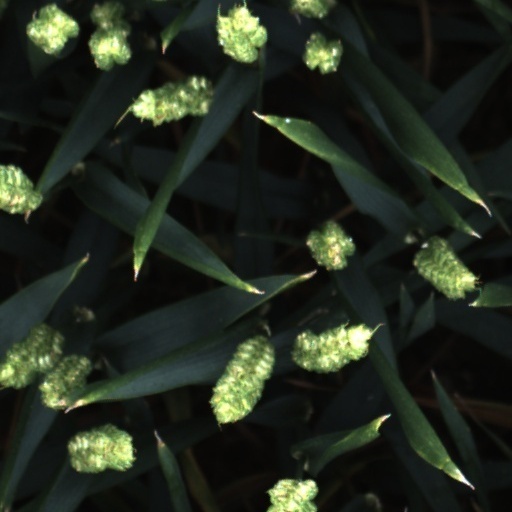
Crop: wheat